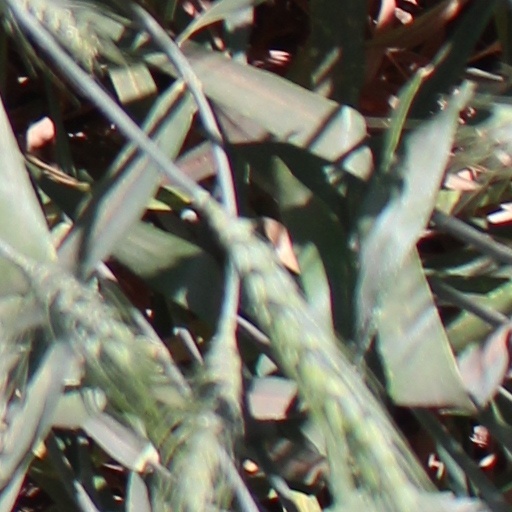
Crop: wheat